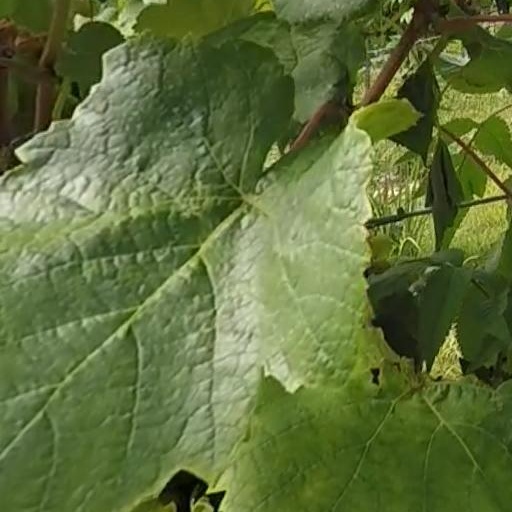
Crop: grape